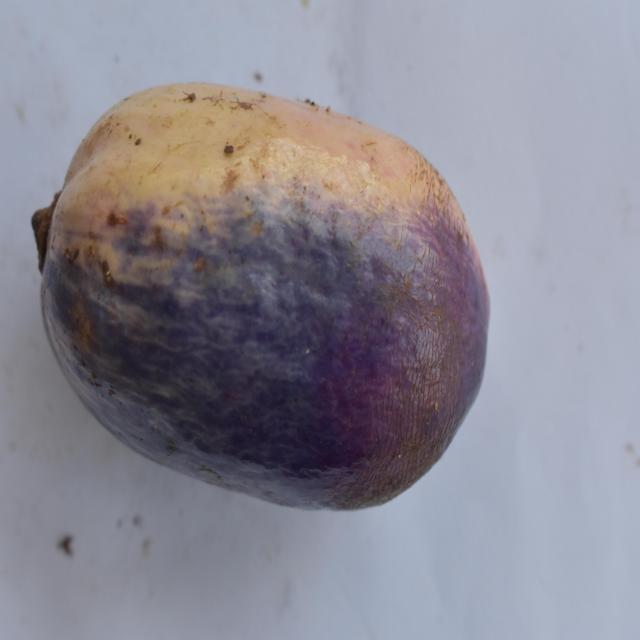
Plum grade: unripe